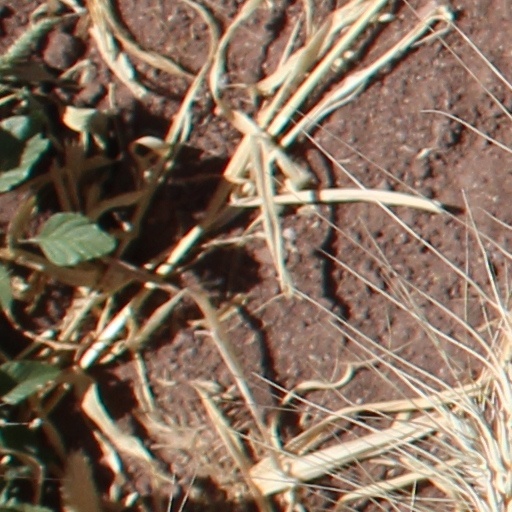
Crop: wheat